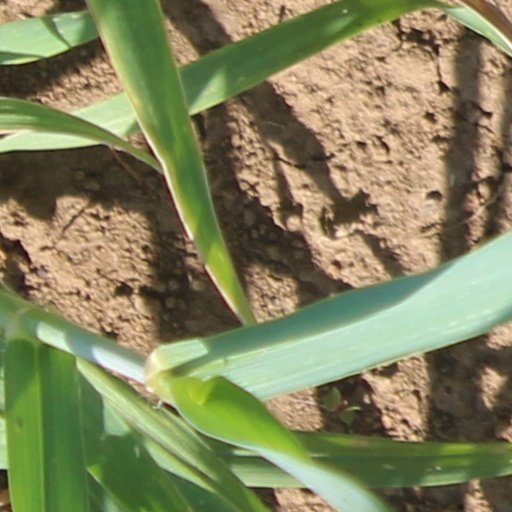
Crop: wheat